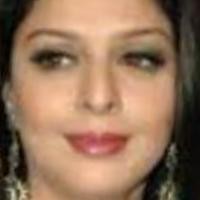
Age group: age 31-40